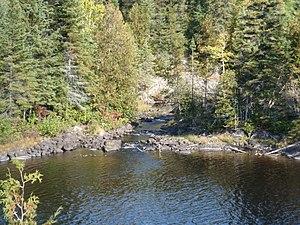
La rivière Misema est un affluent de la rivière Blanche, traversant le district de Timiskaming et le district de Cochrane, dans le Nord-Est de l'Ontario, au Canada.